Charles Ignace Plichon

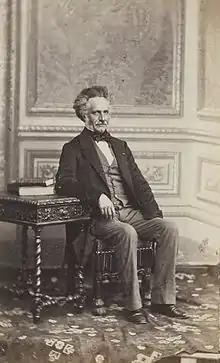
Plichon as a deputy of the Corps législatif

During the Second French Empire Ignace Plichon became a leader of the protectionists and Catholics.